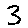
Label: 3